History of Pakistan (1947–present)

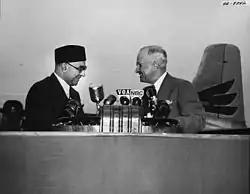

Indian Muslims from the United Provinces, Bombay Province, Central Provinces and other areas of India continued migrating to Pakistan throughout the 1950 and 1960s and settled mainly in urban Sindh, particularly in the new country's first capital, Karachi. Prime Minister Ali Khan established a strong government and had to face challenges soon after gaining the office. His Finance Secretary Victor Turner announced the country's first monetary policy by establishing the State Bank, the Federal Bureau of Statistics and the Federal Board of Revenue to improve statistical knowledge, finance, taxation, and revenue collection in the country. There were also problems because India cut off water supply to Pakistan from two canal headworks in its side of Punjab on 1 April 1948 and also withheld delivering Pakistan its share of the assets and funds of United India, which the Indian government released after Gandhi's pressurisation.